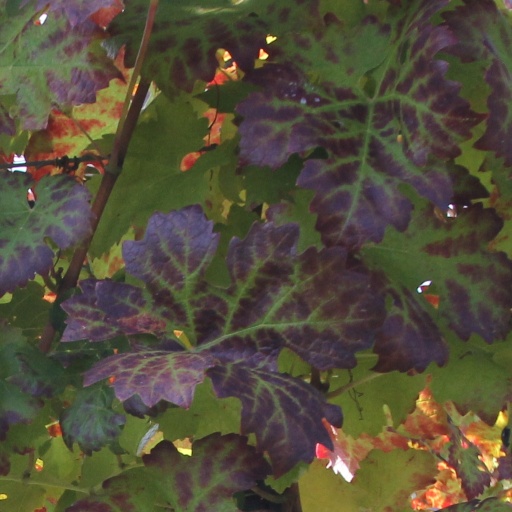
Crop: grape